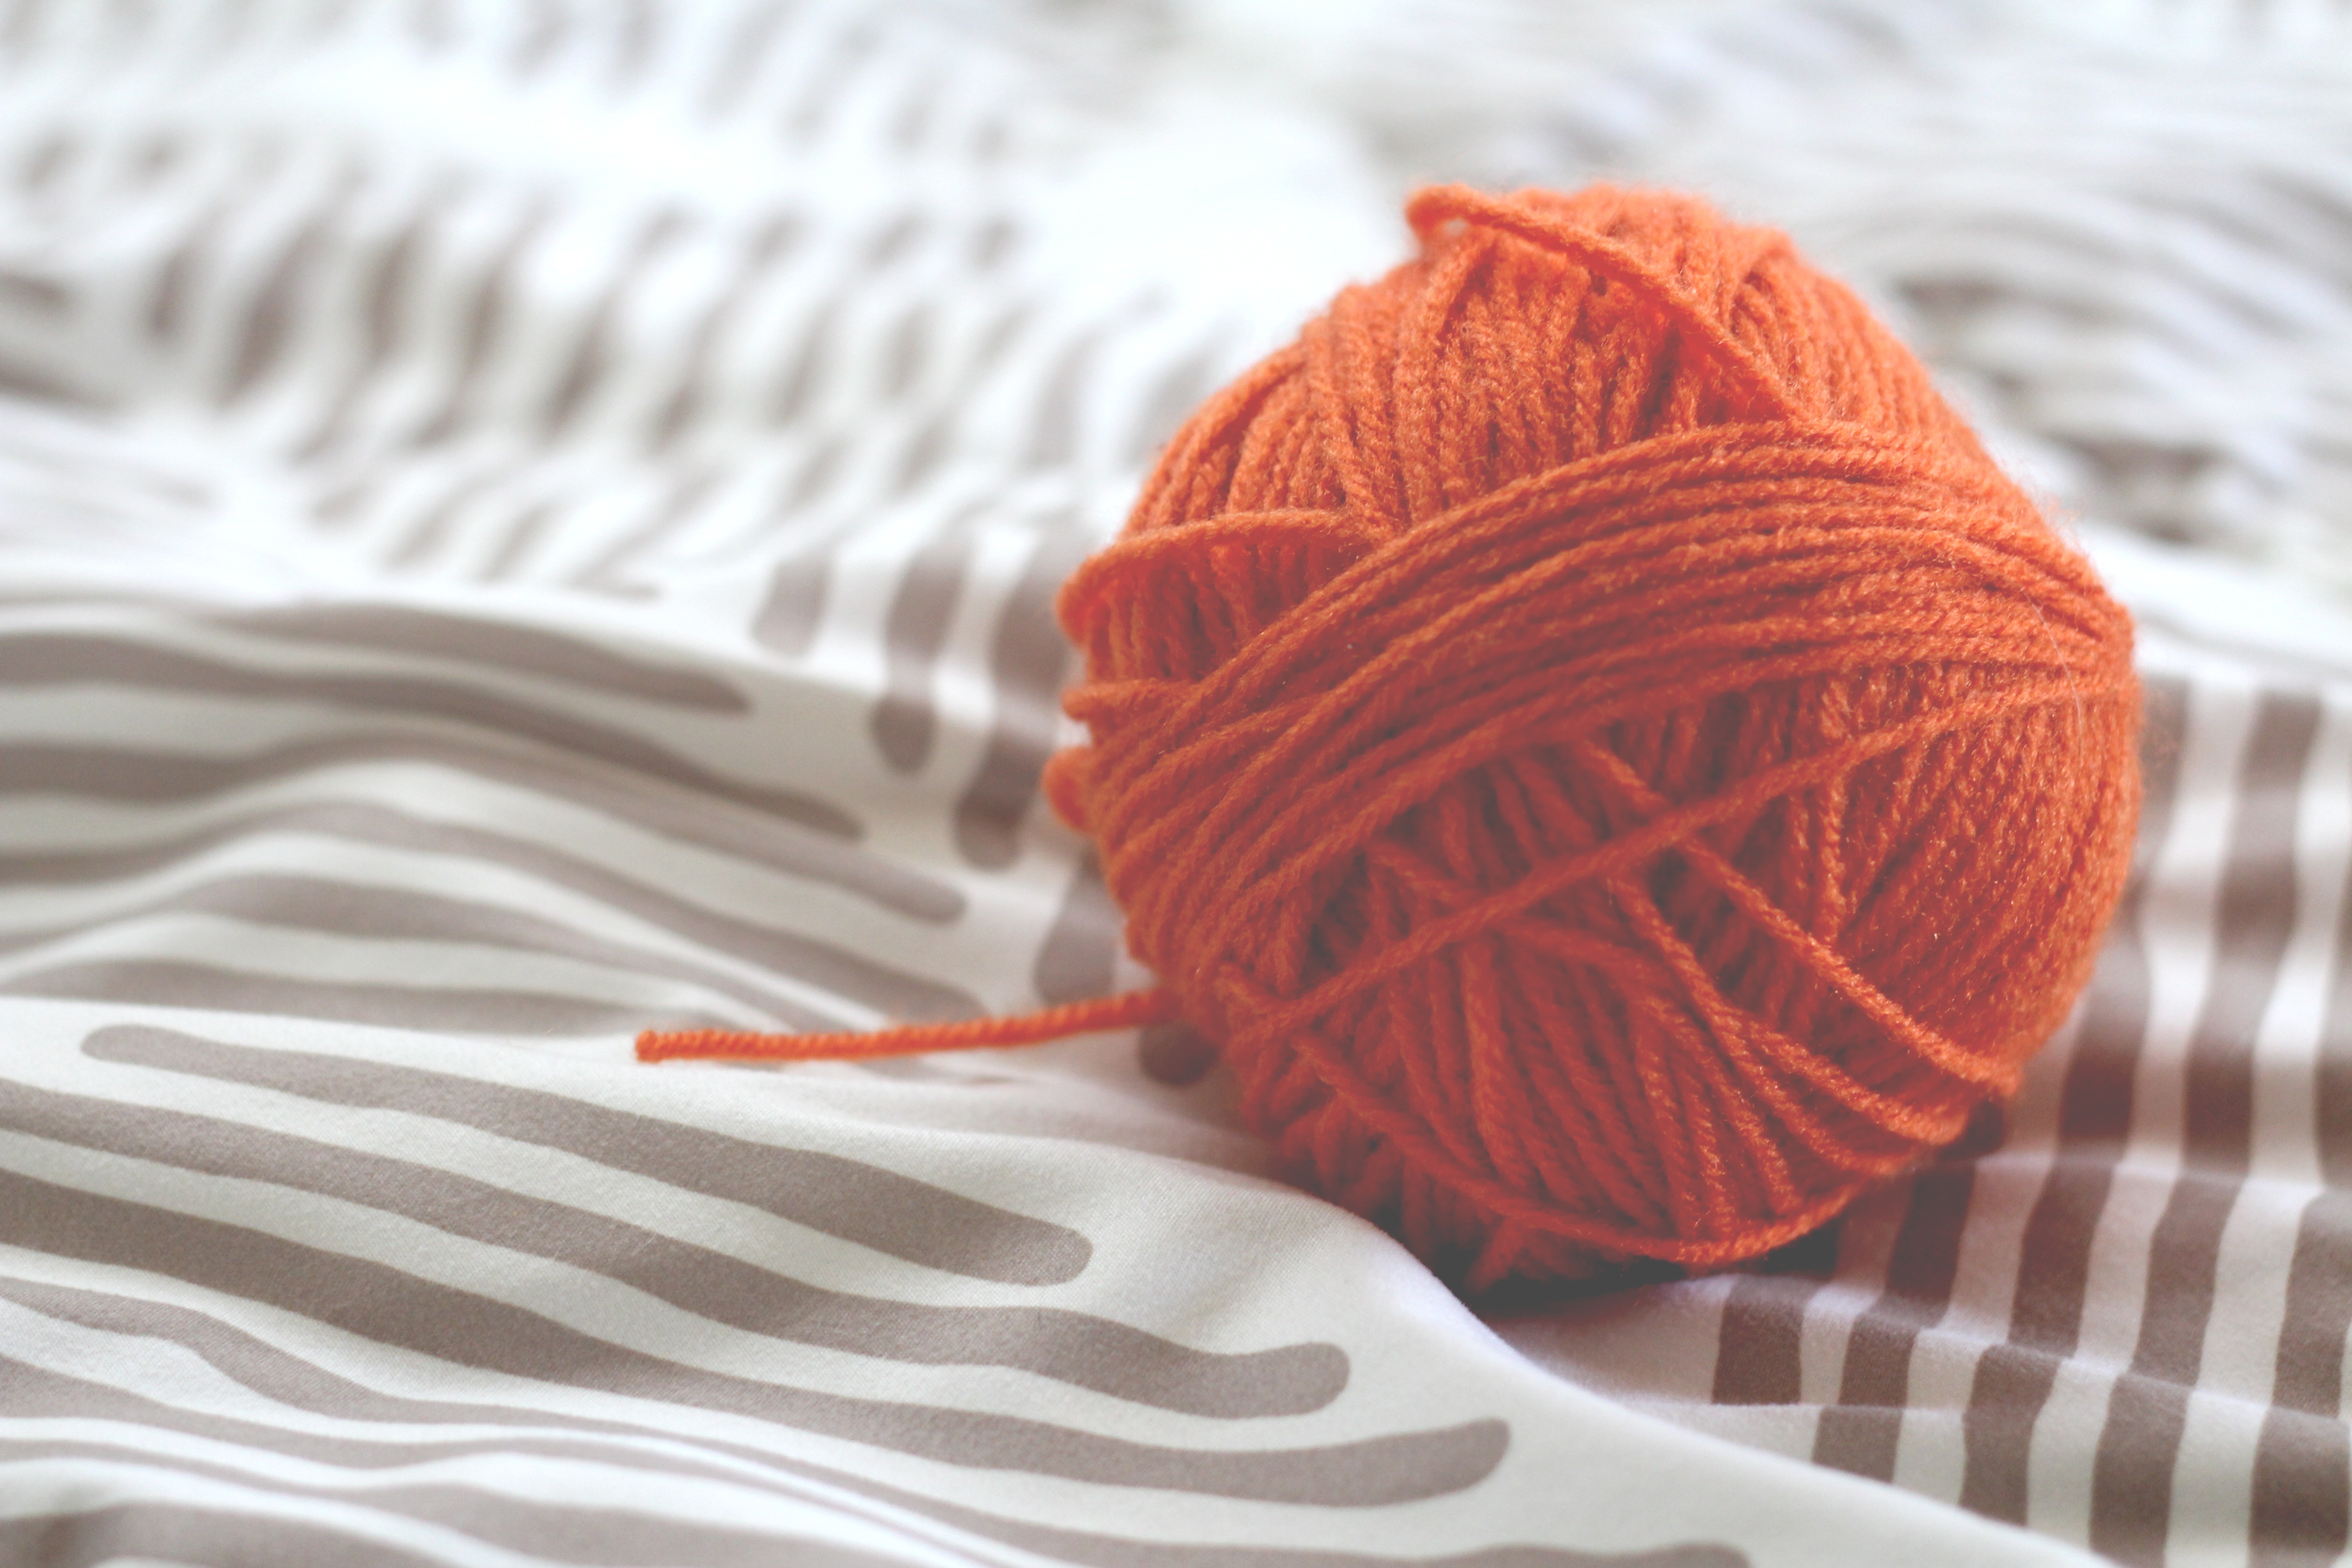
creative, petal, orange, pattern, red, fluffy, color, sheep, natural, craft, wool, material, fabric, thread, knitting, textile, art, ball, handmade, soft, handicraft, hobby